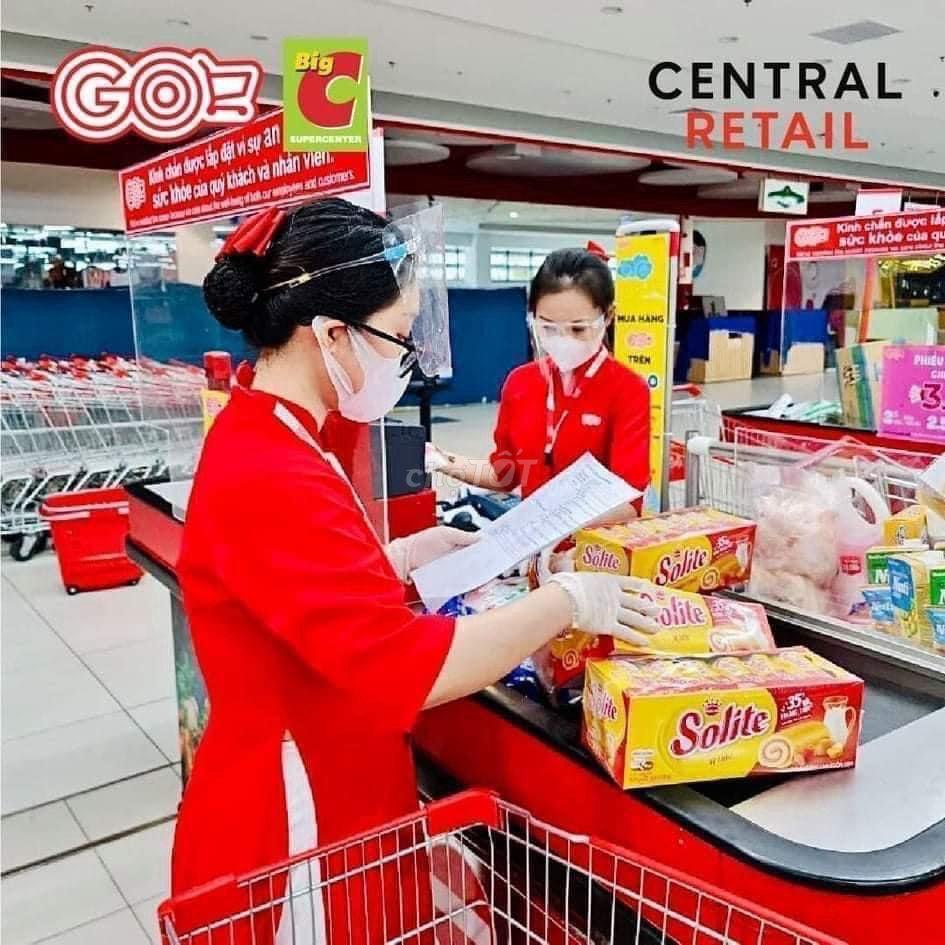
hai người phụ nữ mặc áo đỏ đang hướng mắt vào những hộp bánh